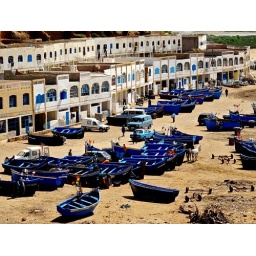
Blue boats on beach with rows of white houses in the background, Morocco